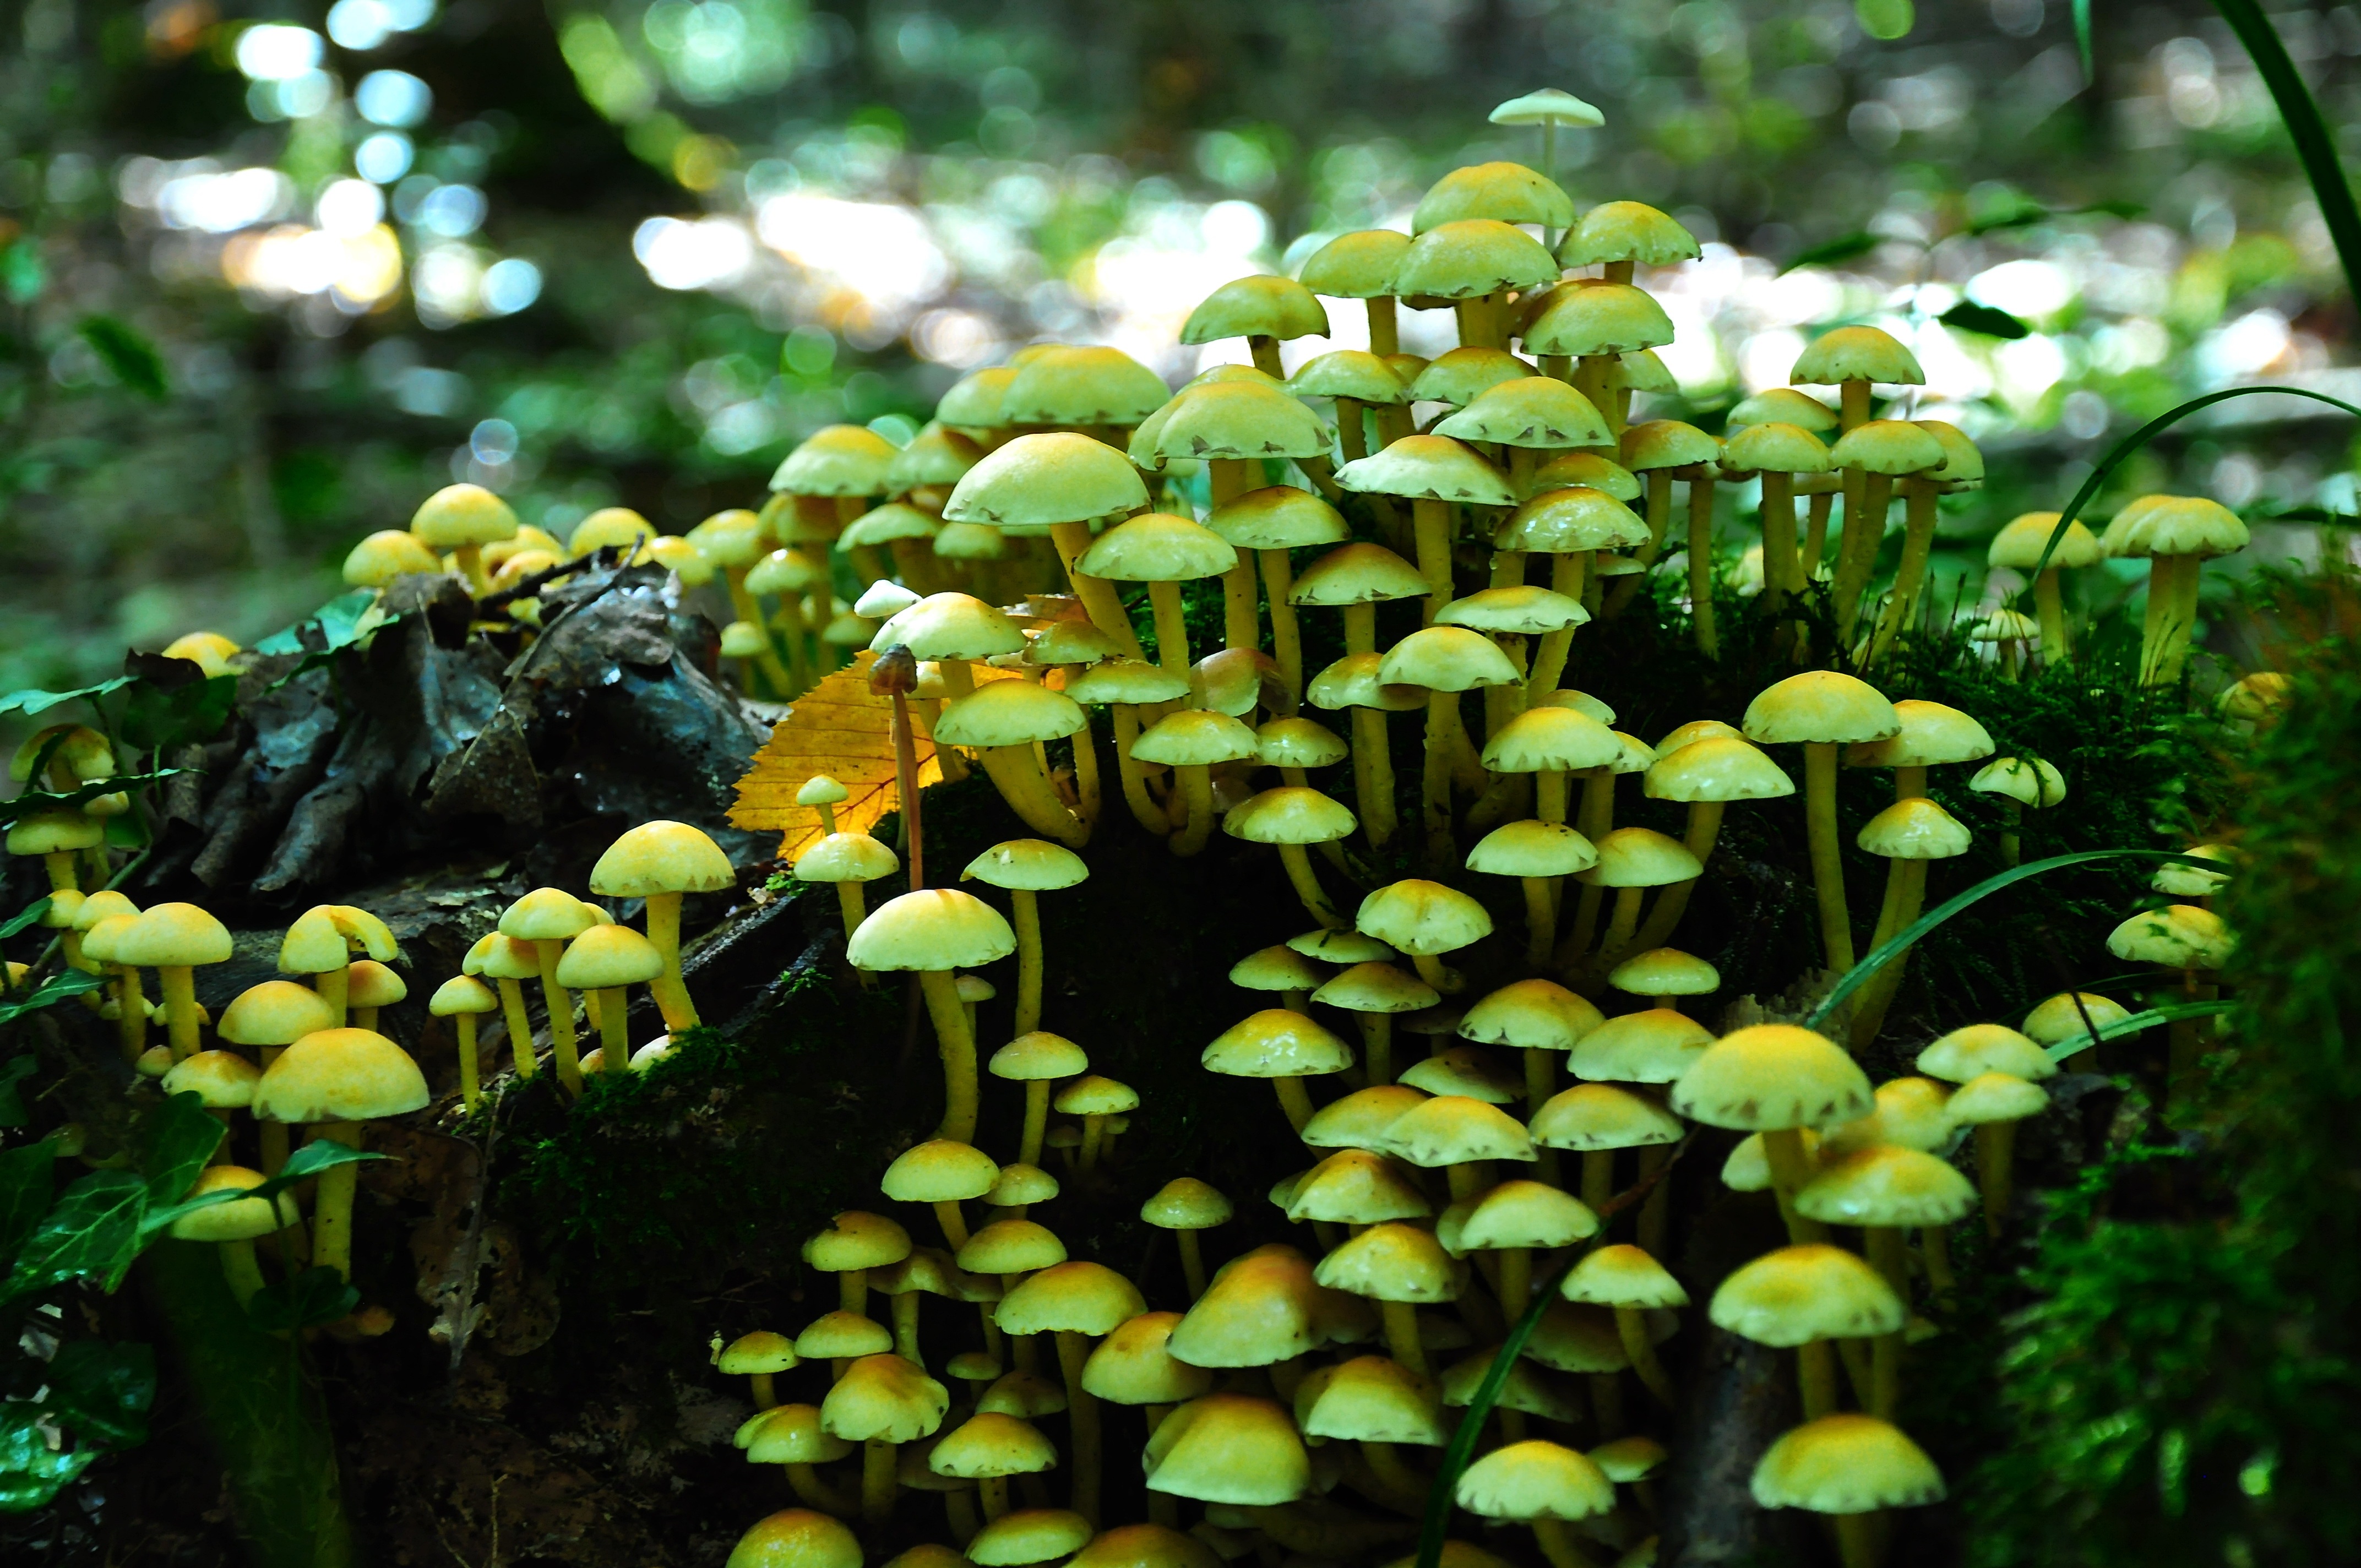
tree, nature, forest, plant, leaf, flower, green, produce, autumn, botany, mushroom, yellow, aquatic plant, flora, shrub, toxic, habitat, flowering plant, natural environment, land plant